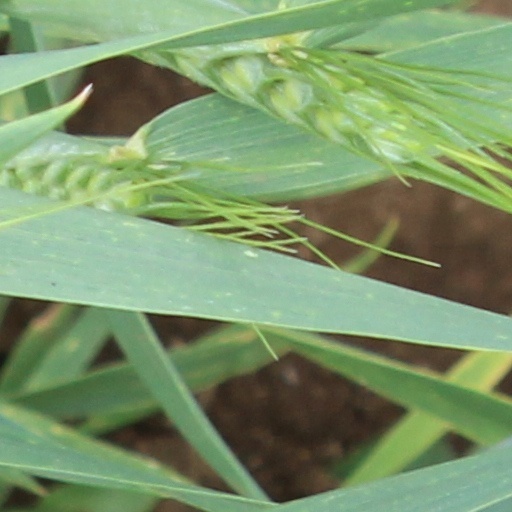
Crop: wheat